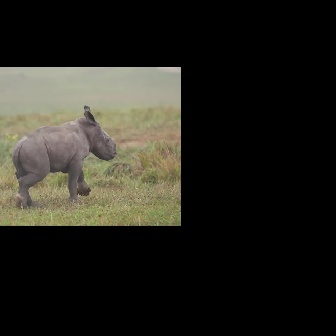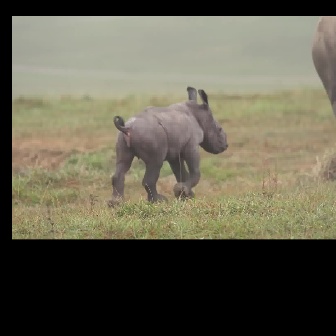
  Please identify the target specified by the bounding box [11,104,116,210] in the first image and locate it in the second image. Return the coordinates in [x_min,y_min,x_max,y_max] format.
Answer: [106,86,228,208]